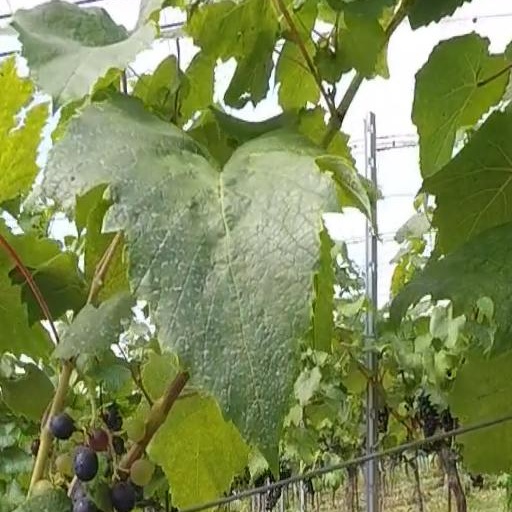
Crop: grape